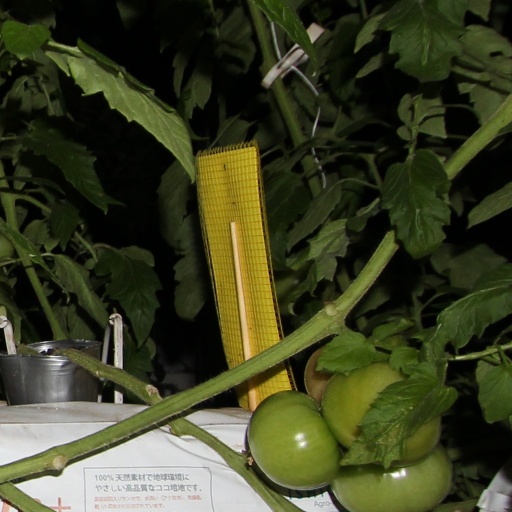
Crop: tomato